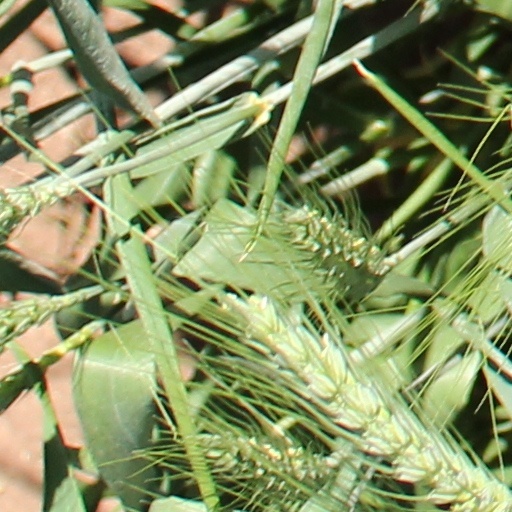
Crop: wheat